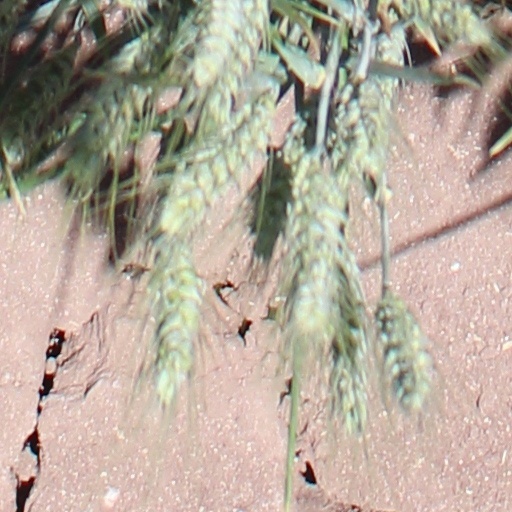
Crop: wheat